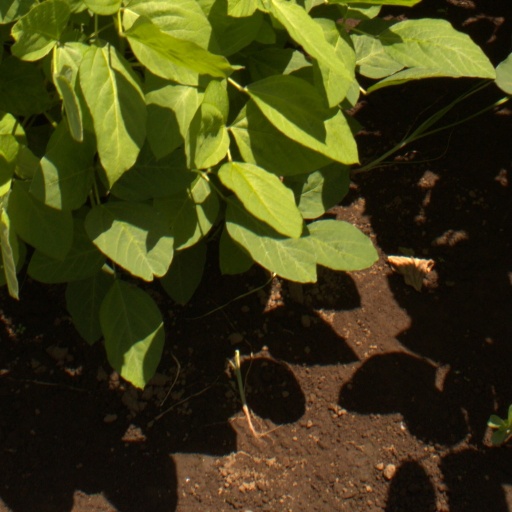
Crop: soybean